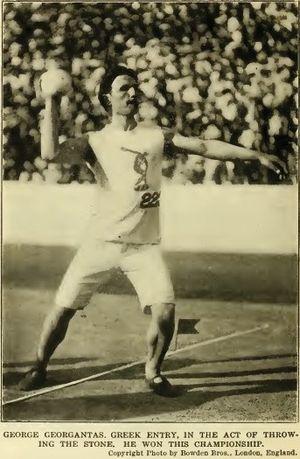
Nikolaos P. Georgantas est un athlète grec spécialiste du lancer du poids et du disque. Affilié au Panellinios GS, il mesurait 1,85 m pour 81 kg.